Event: Nepal Earthquake
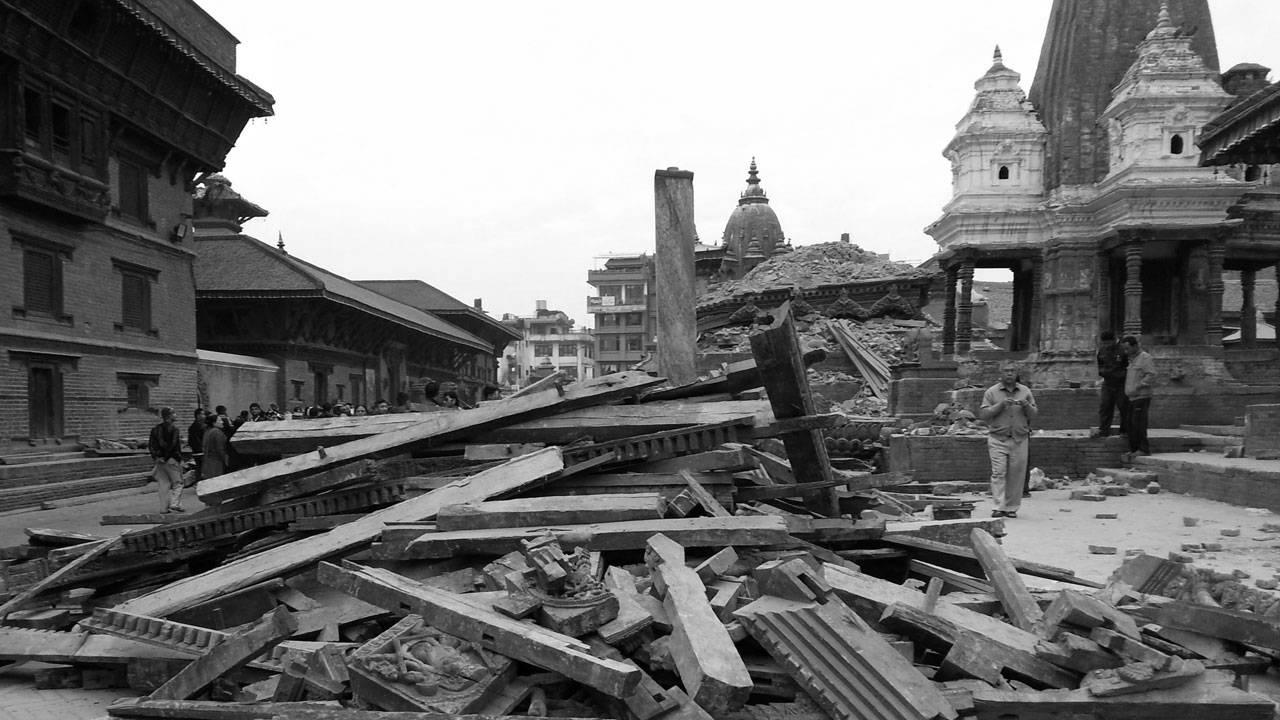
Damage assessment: damage